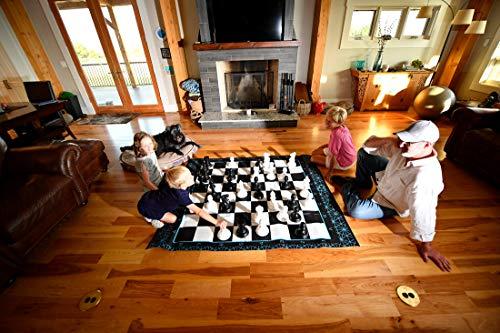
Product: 4Fun Jumbo Chess and Checkers Set | Giant Chess/Checkers Game | Outdoor Chess/Checkers | Outdoor Board Game
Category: Toys & Games | Games & Accessories | Board Games
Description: JUMBO SIZED: Chess pieces range from 10" to 6" height Diameter of checkers pieces is 4.
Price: $89.99
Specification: ProductDimensions:24x12x10inches|ItemWeight:7pounds|ShippingWeight:7pounds(Viewshippingratesandpolicies)|ASIN:B07YX6P9HL|Itemmodelnumber:FUN.023|Manufacturerrecommendedage:5yearsandup